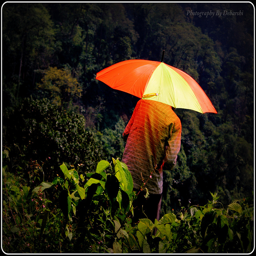
A man holds an umbrella over his head.
Someone is walking through the jungle with an umbrella in hand.
A person in a wooded area holding a yellow and orange umbrella.
The backside of a man holding a colorful umbrella.
A person standing outside with a lit umbrella.